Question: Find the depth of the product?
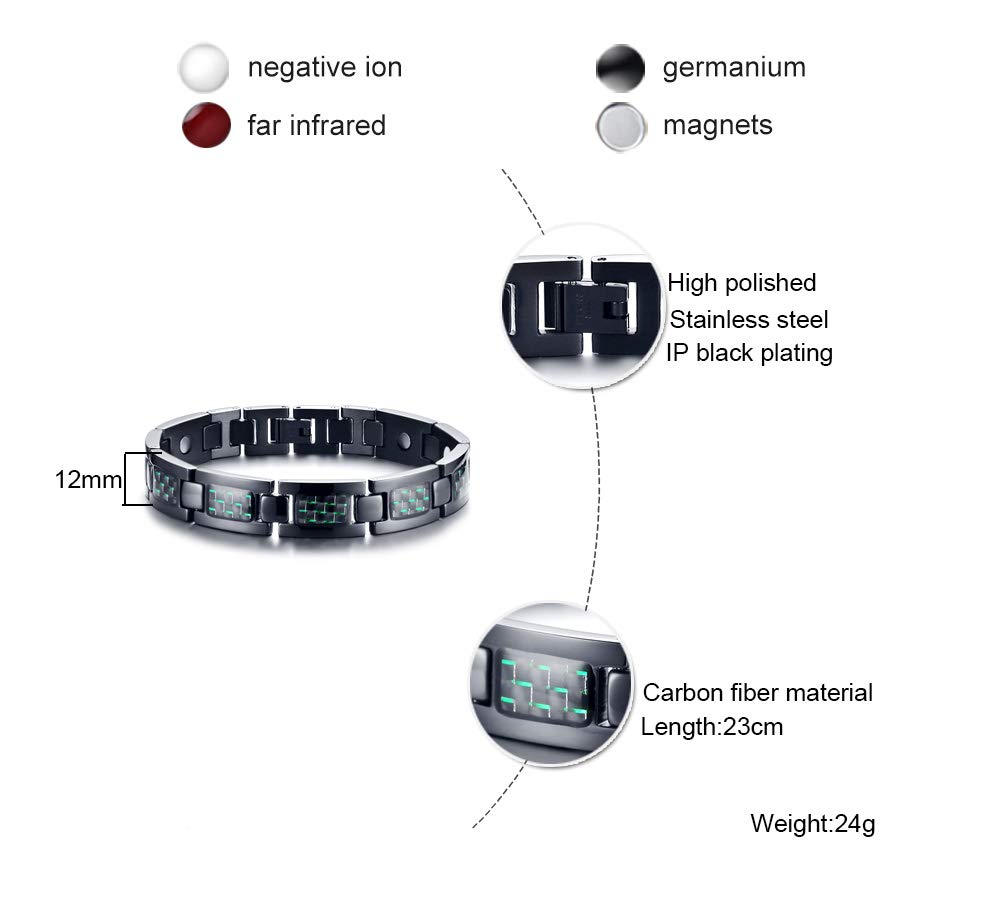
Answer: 23.0 centimetre